Jonathan Hunt (Vermont lieutenant governor)

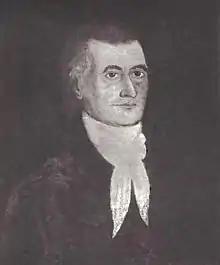
Hunt as depicted in Volume V (1891) of the "Vermont Historical Gazetteer".

Jonathan Hunt (September 12, 1738 – June 1, 1823) was an American pioneer, landowner and politician from Vernon, Vermont. He served as second lieutenant governor of Vermont and was a member of the prominent Hunt family of Vermont.